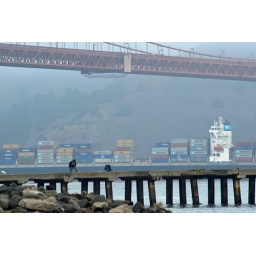
under the golden gate bridge - crissy field / presidio, san francisco, california